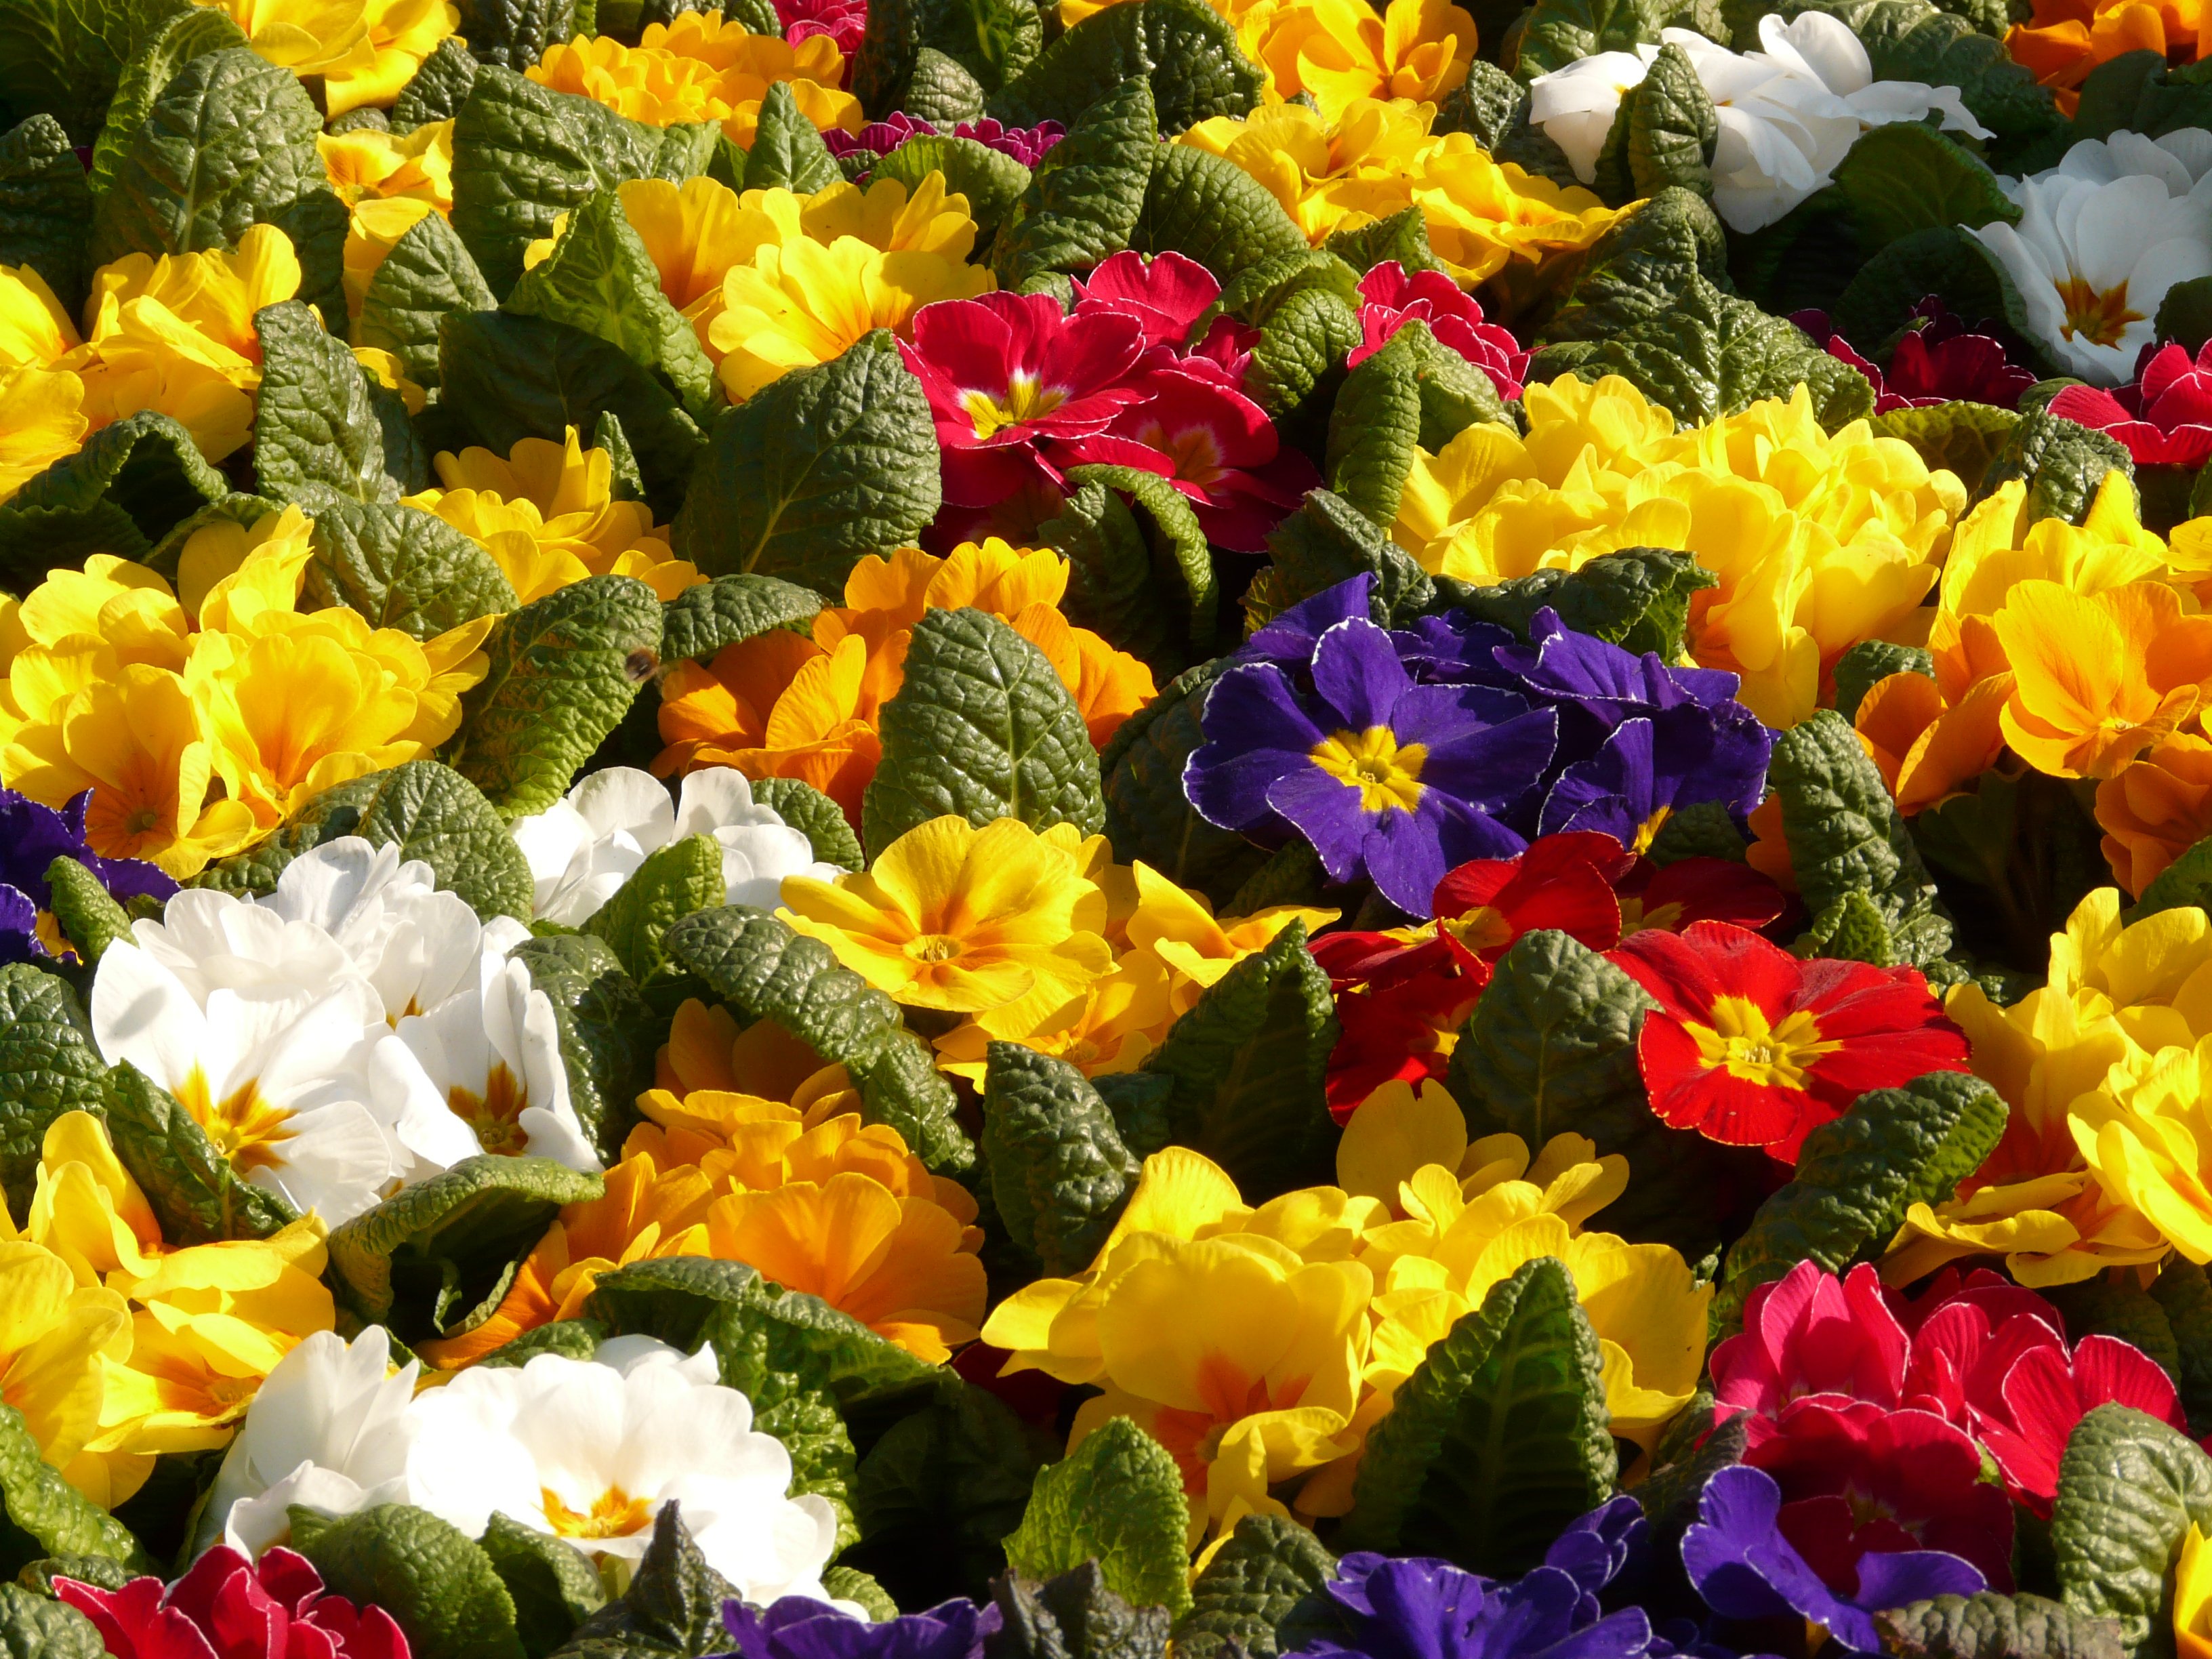
plant, flower, bloom, color, colorful, flora, floristry, primula, cowslip, pansy, flowering plant, primroses, herbaceous plant, annual plant, land plant, violet family